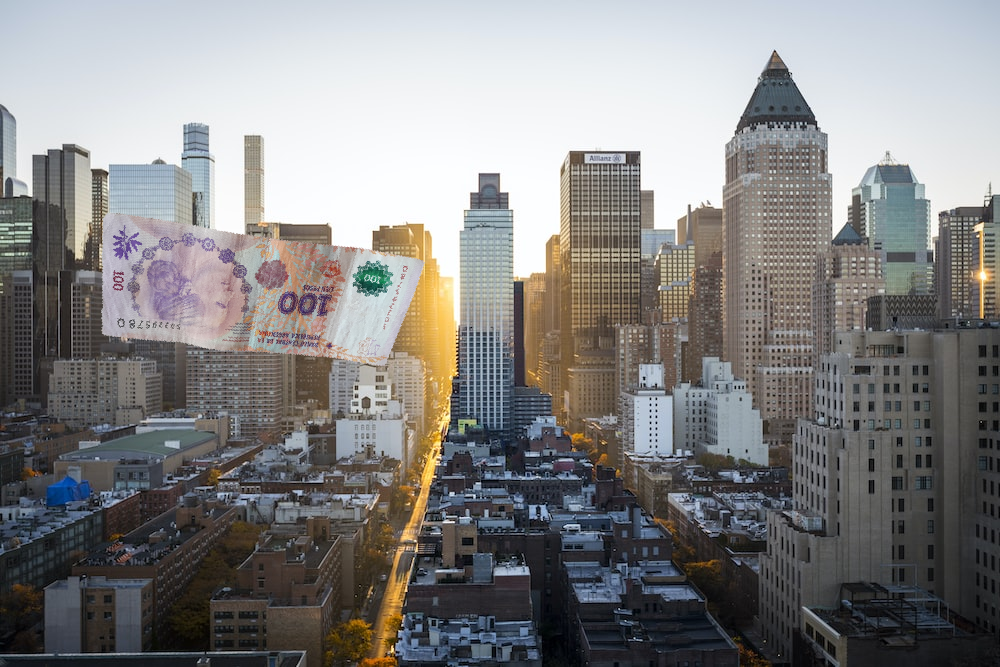
Denominación: 100